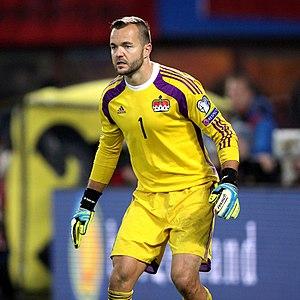
Peter Karl Jehle est né le 22 janvier 1982 à Schaan. Ancien joueur, entre autres du FC Vaduz, il est considéré comme le meilleur gardien de but du Liechtenstein de tous les temps. En vingt ans de carrière, il a porté 132 fois le maillot international.